Beacon, New York

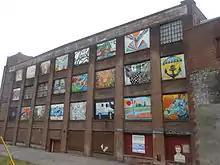
Empty Historic Buildings in Beacon, NY, as seen in 2012, before later restoration.

During the 1960s, urban renewal led to the destruction of some significant historic buildings. In 1975, the Dutchess Ski area, which had been a large tourist attraction, was closed. Also in the 1970s, a decline in the economy shuttered most of Beacon's factories. This resulted in a severe and ongoing economic downturn that lasted from about 1970 to the late 1990s, during which almost 80 percent of the city's commercial business spaces and factories were vacant. Starting in the late 1990s, and with the opening of Dia Beacon, one of the world's largest contemporary art museums, in 2003, Beacon began an artistic and commercial rebirth. New development continues to enlarge the city.